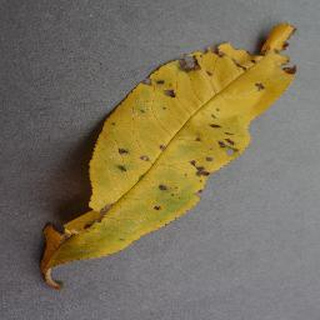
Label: peach_bacterial_spot